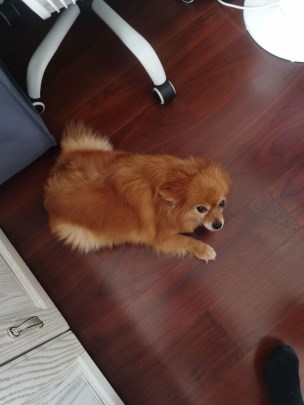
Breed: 1936-n000005-Pomeranian